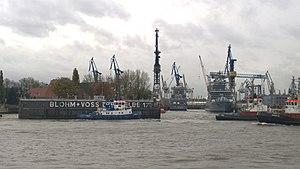
Les deux frégates, F222 et F223 sont désormais amarré au quai B &amp